Jack Hobbs (footballer)

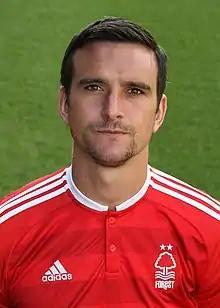
Hobbs in Nottingham Forest kit, 2016

Jack Hobbs (born 18 August 1988) is an English former professional footballer who played as a centre-back. He has played in the English Football League and Premier League for Lincoln City, Liverpool, Scunthorpe United, Leicester City, Hull City, Nottingham Forest and Bolton Wanderers.